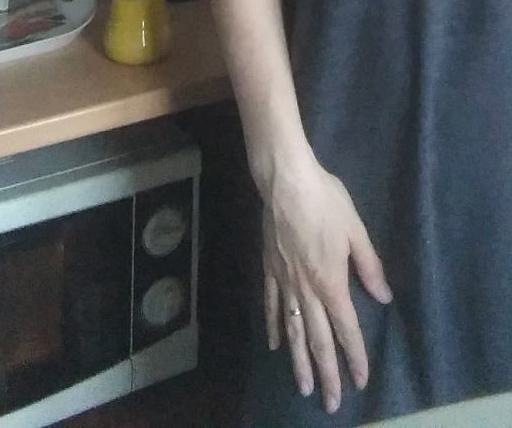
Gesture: no_gesture